Mount Independence (Vermont)

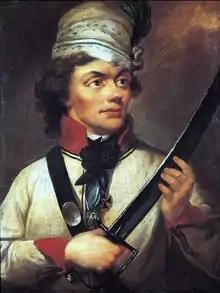
Thaddeus Kościuszko

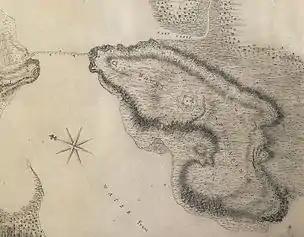

Mount Independence is a naturally strong defensive position. Unlike Fort Ticonderoga, which dominated the portage from Lake George to Lake Champlain but was open to attack from the north, Mount Independence presented a formidable obstacle to an invader from Canada.